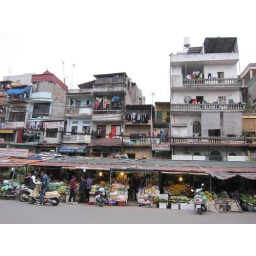
market in front of train track